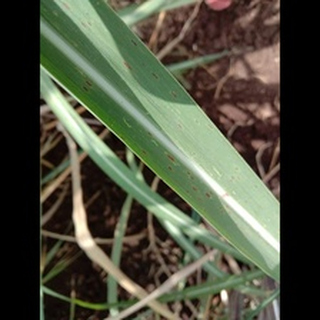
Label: sugarcane_rust